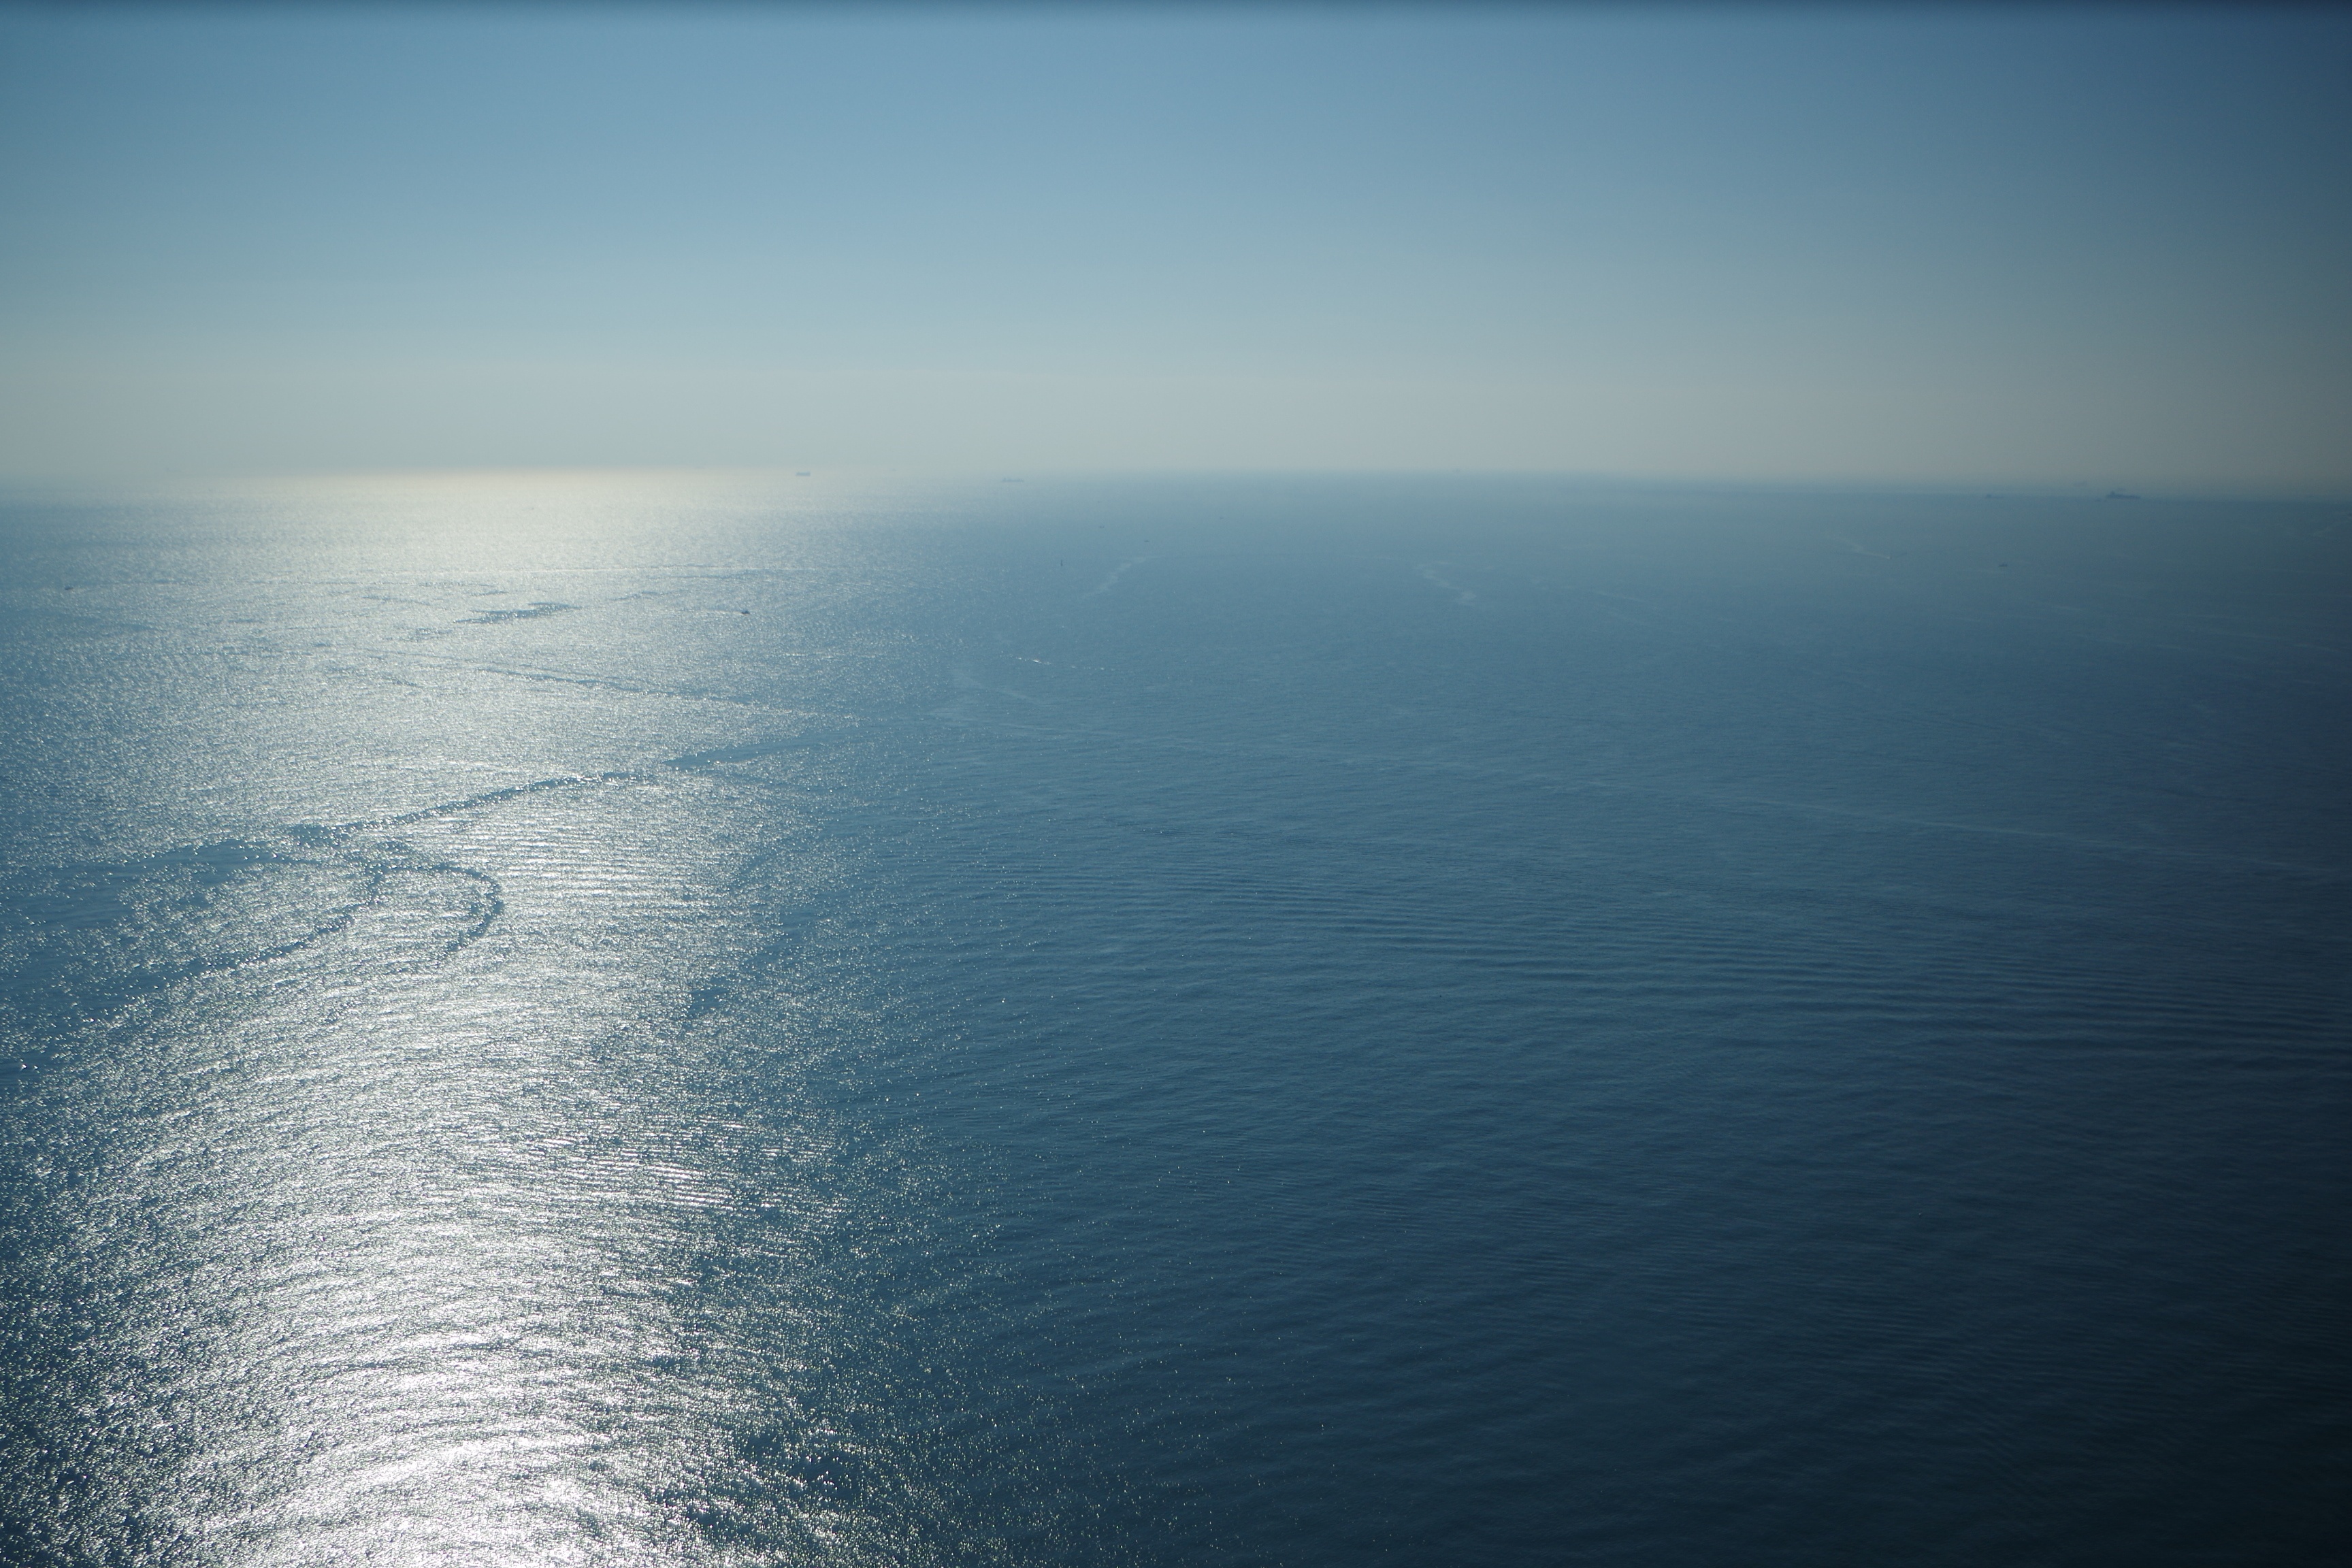
beach, sea, coast, water, ocean, horizon, light, cloud, sky, sun, sunrise, sunlight, morning, wave, dawn, atmosphere, dusk, reflection, bay, blue, body of water, sea landscape, busan sea, atmospheric phenomenon, atmosphere of earth, wind wave